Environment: real
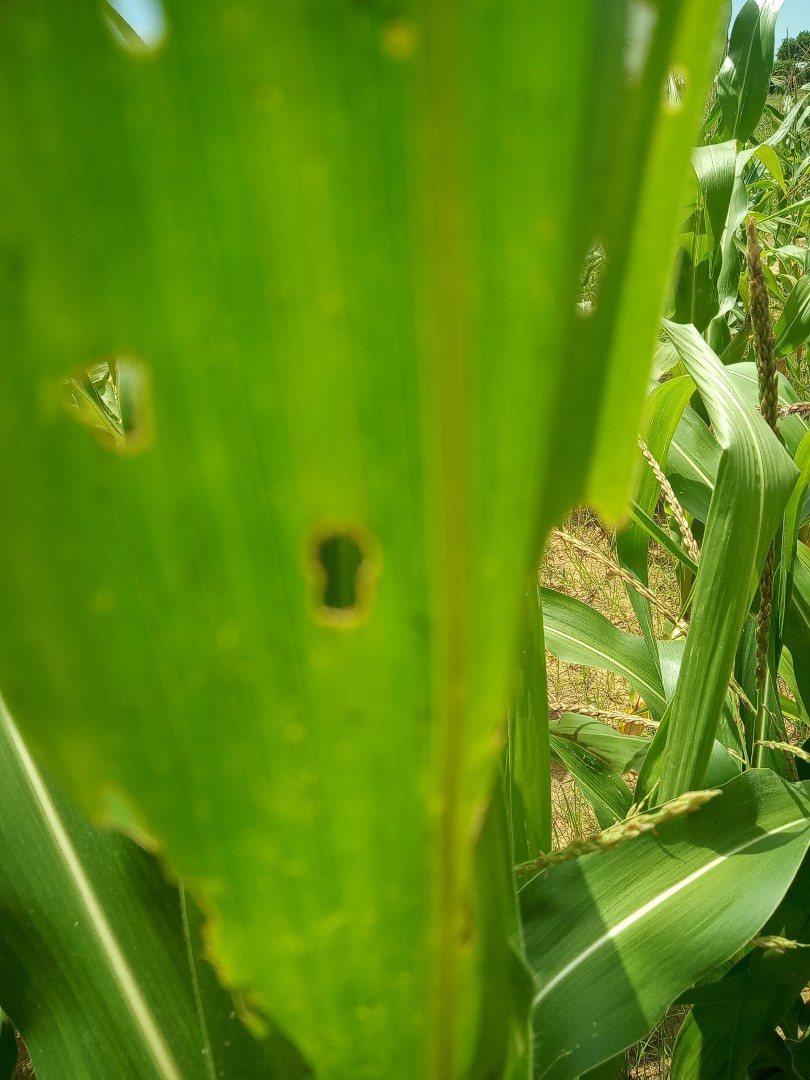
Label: fall_armyworm